Gillingham railway station (Kent)

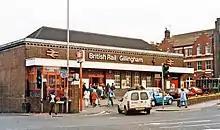
The original station entrance in 1995

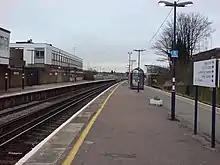
Looking coastbound. The building on the left is a train crew depot, locally known as “Traincrew Accommodation Block B”

Services at Gillingham are operated by Southeastern and Thameslink using , , , and EMUs.